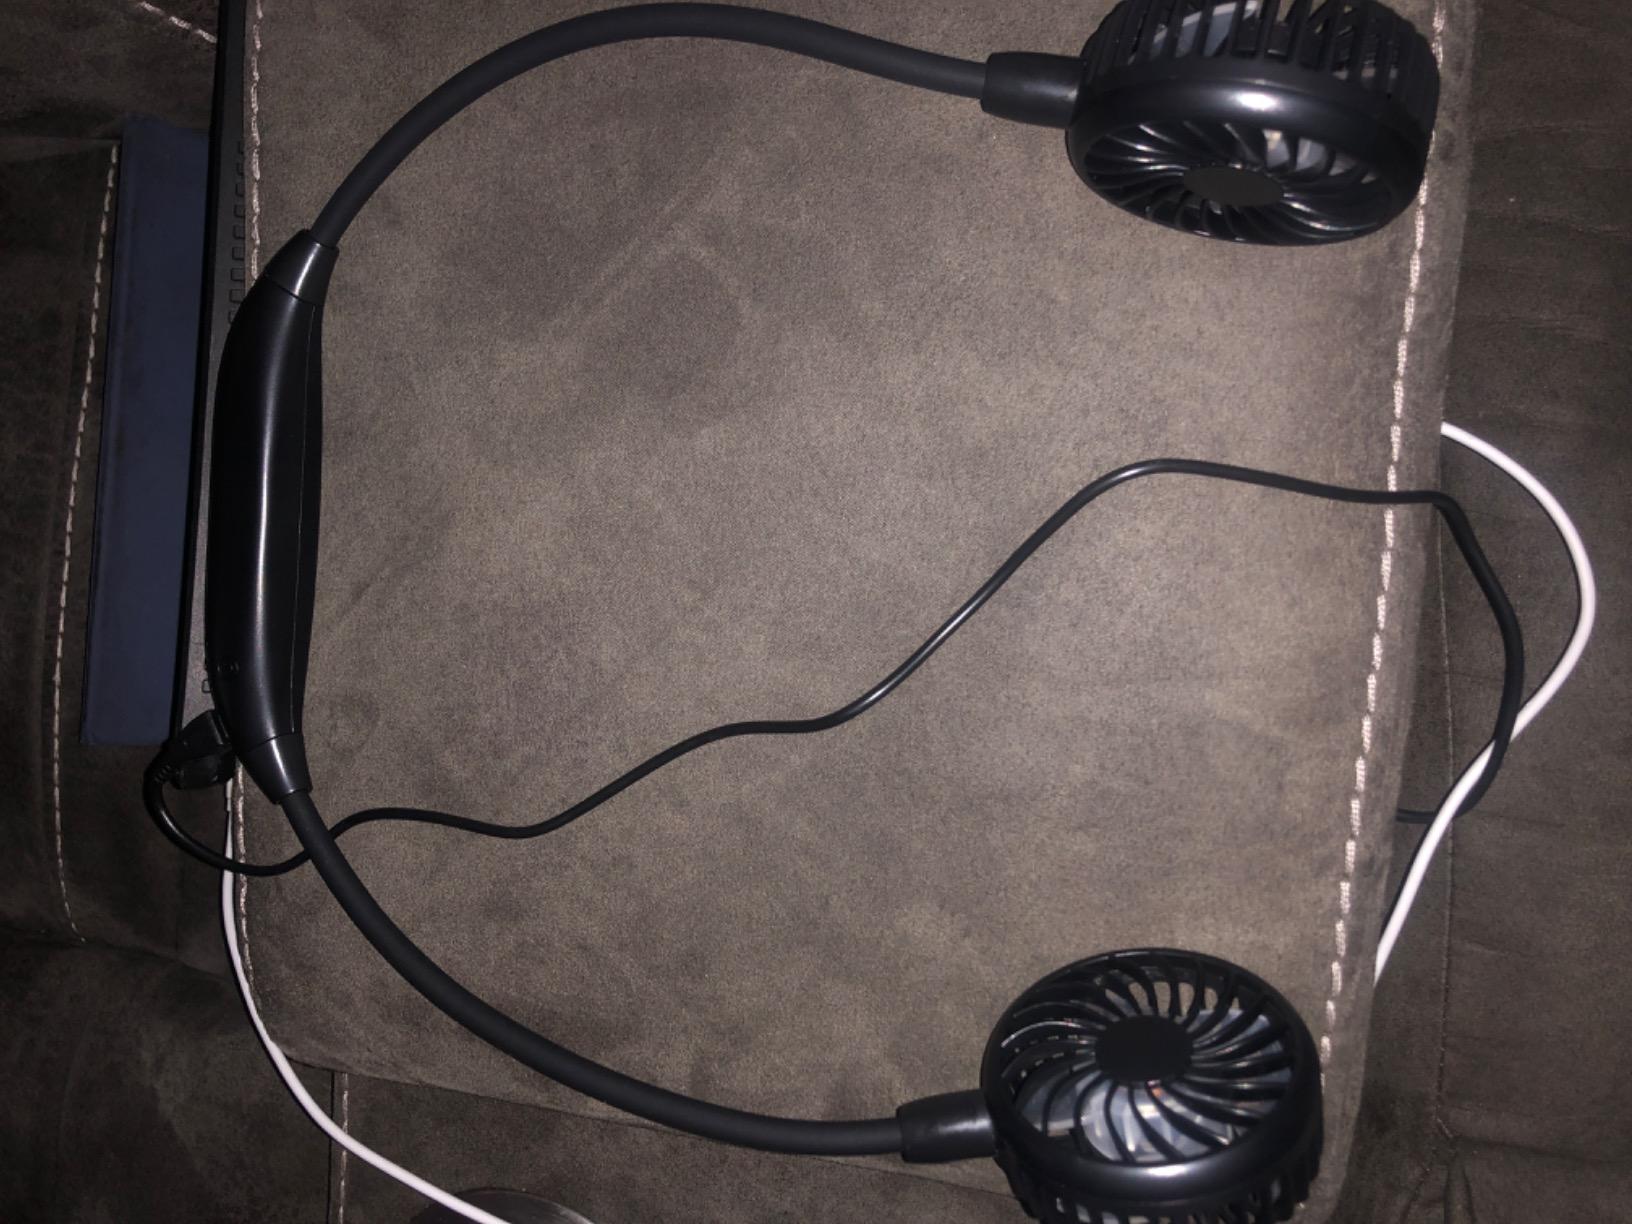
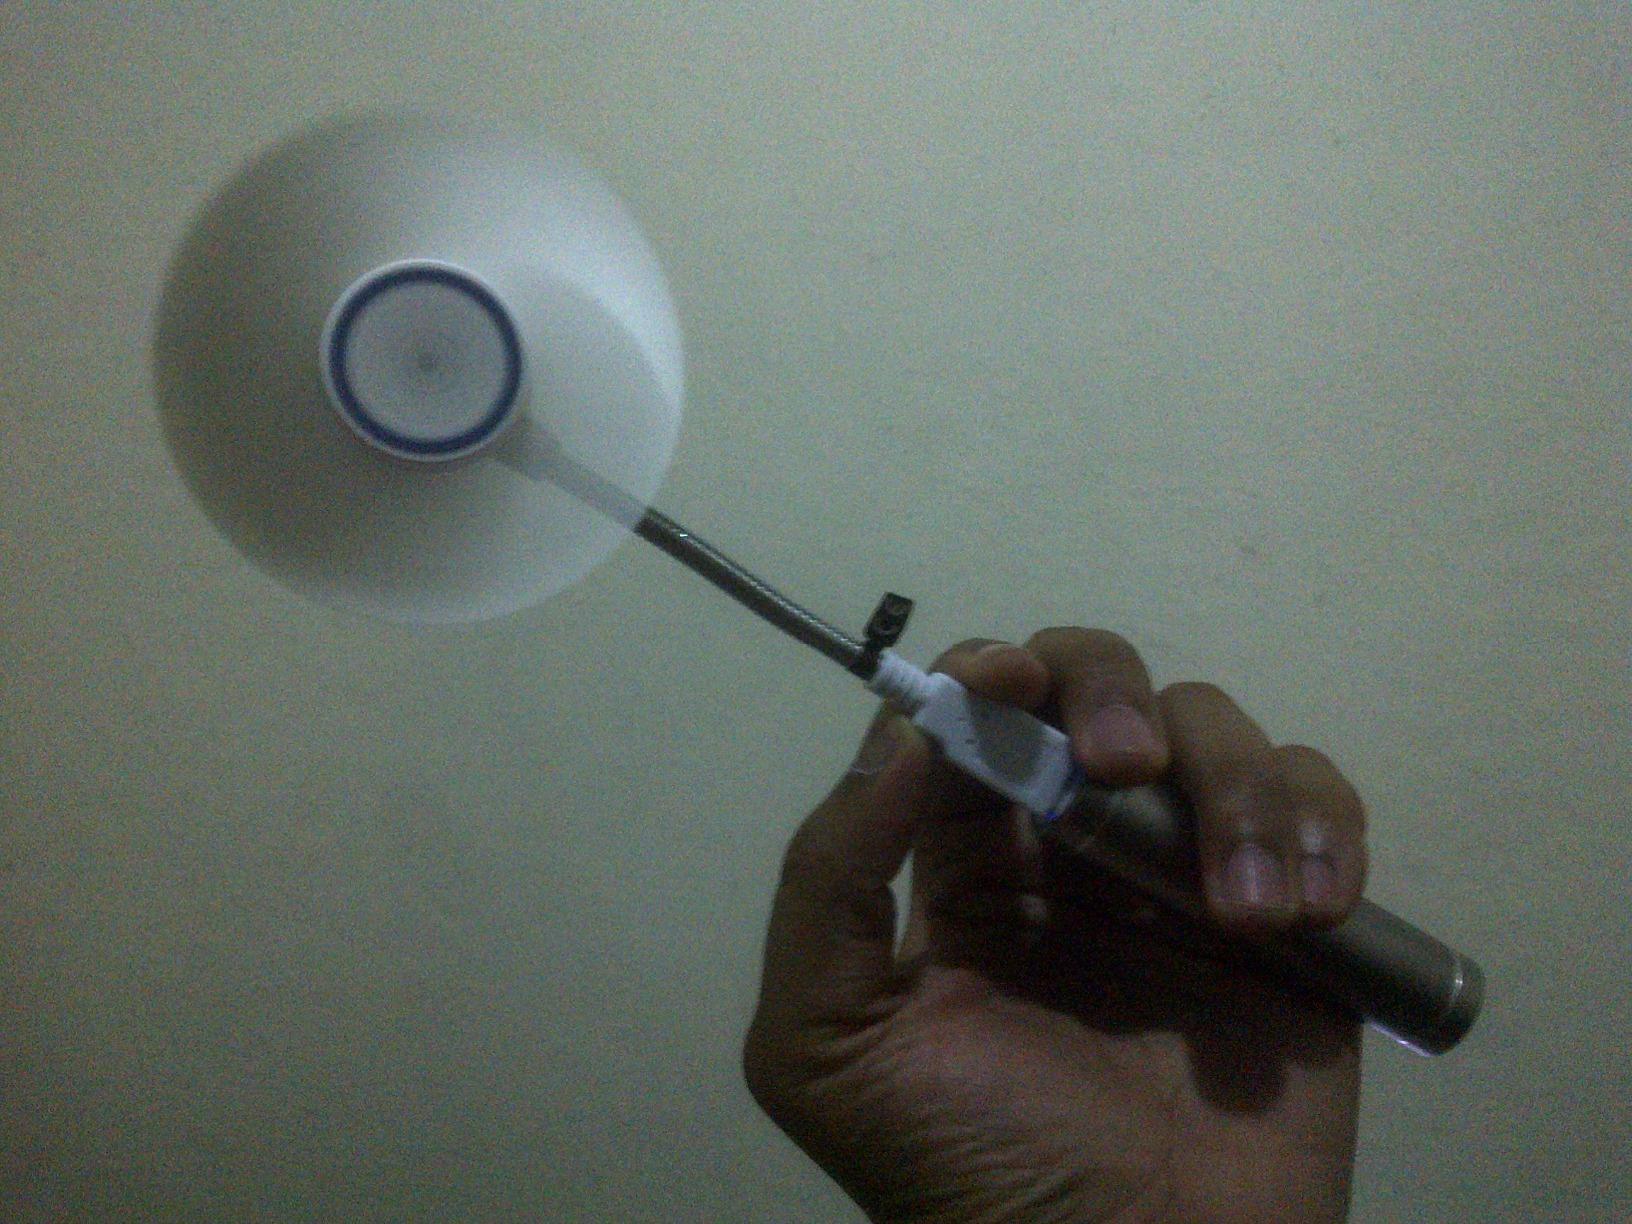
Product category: fan
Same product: no